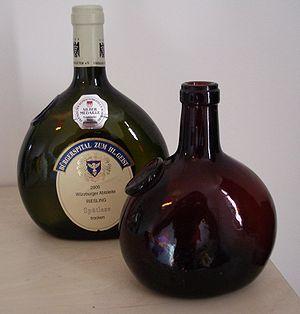
Le vin blanc est un vin produit par la fermentation alcoolique du moût des raisins à pulpe non colorée et à pellicule blanche ou noire. Il est traité de façon à conserver une couleur jaune transparente au produit final. La grande variété des vins blancs provient de la grande quantité de cépages, des modes de vinification, mais aussi du taux de sucre résiduel.